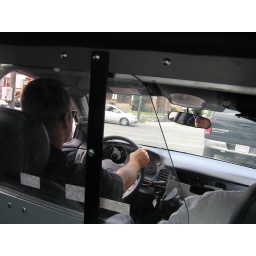
I opted to sit in the back on the plastic seats. Surprisingly I could roll the window down and let myself out!